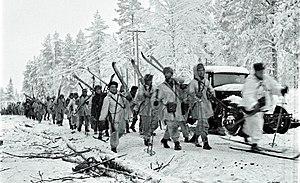
La bataille de la route de Raate est une bataille de la guerre d'Hiver qui opposa l'URSS et la Finlande en janvier 1940, sous-partie de la bataille de Suomussalmi. Cette bataille est une preuve de l'efficacité de la technique de combat finlandaise du motti.